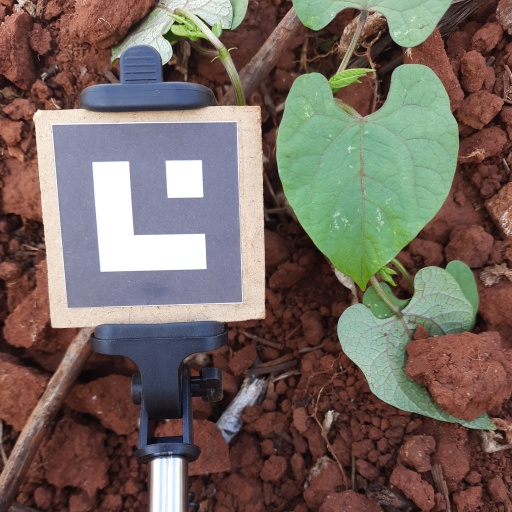
Observations: wavy surface, no eating holes, under shade